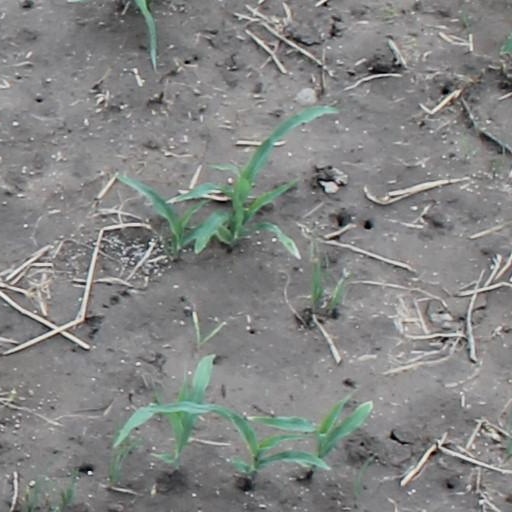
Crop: maize; corn